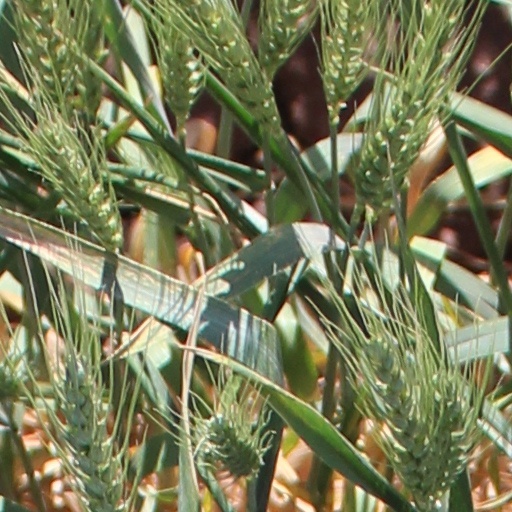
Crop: wheat